Sakshi Agarwal

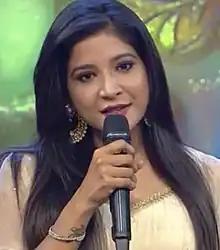
Agarwal in 2018

Sakshi Agarwal (born 20 July 1990) is an Indian actress and model who has appeared in Tamil films. After beginning her working career as a marketing consultant, she pursued acting and garnered attention through part time modelling commitments. Since then she has taken up various lead and supporting roles in South Indian films. She was also a contestant in the Tamil reality TV show "Bigg Boss 3".